Casa del Fascio (Como)

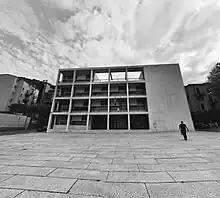
Main facade of the Casa del Fascio on Piazza del Popolo

The Ministry for Cultural Heritage blocked the auction based on its important artistic character. In 1957, it was assigned to the Command of the VI Legion of the Finance Police, thanks to the intervention of the architect's brother, Senator Attilio Terragni. In 1959, a further ministerial decree was issued to protect the context of the Como Cathedral and the surrounding buildings, among them the Casa del Fascio. The decree was probably necessary; the artistic protection law only applied to buildings over 50 years old.